Military band

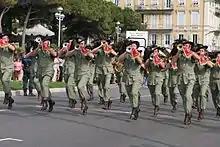
An Italian Bersaglieri fanfare band. As they lack percussion instruments, the band marches at a jogging pace.

The military band tradition in the Philippines is modeled primarily on the traditions of military bands of the United States and Spain since it was their respective armed forces that brought the Western march and military band tradition to the islands.